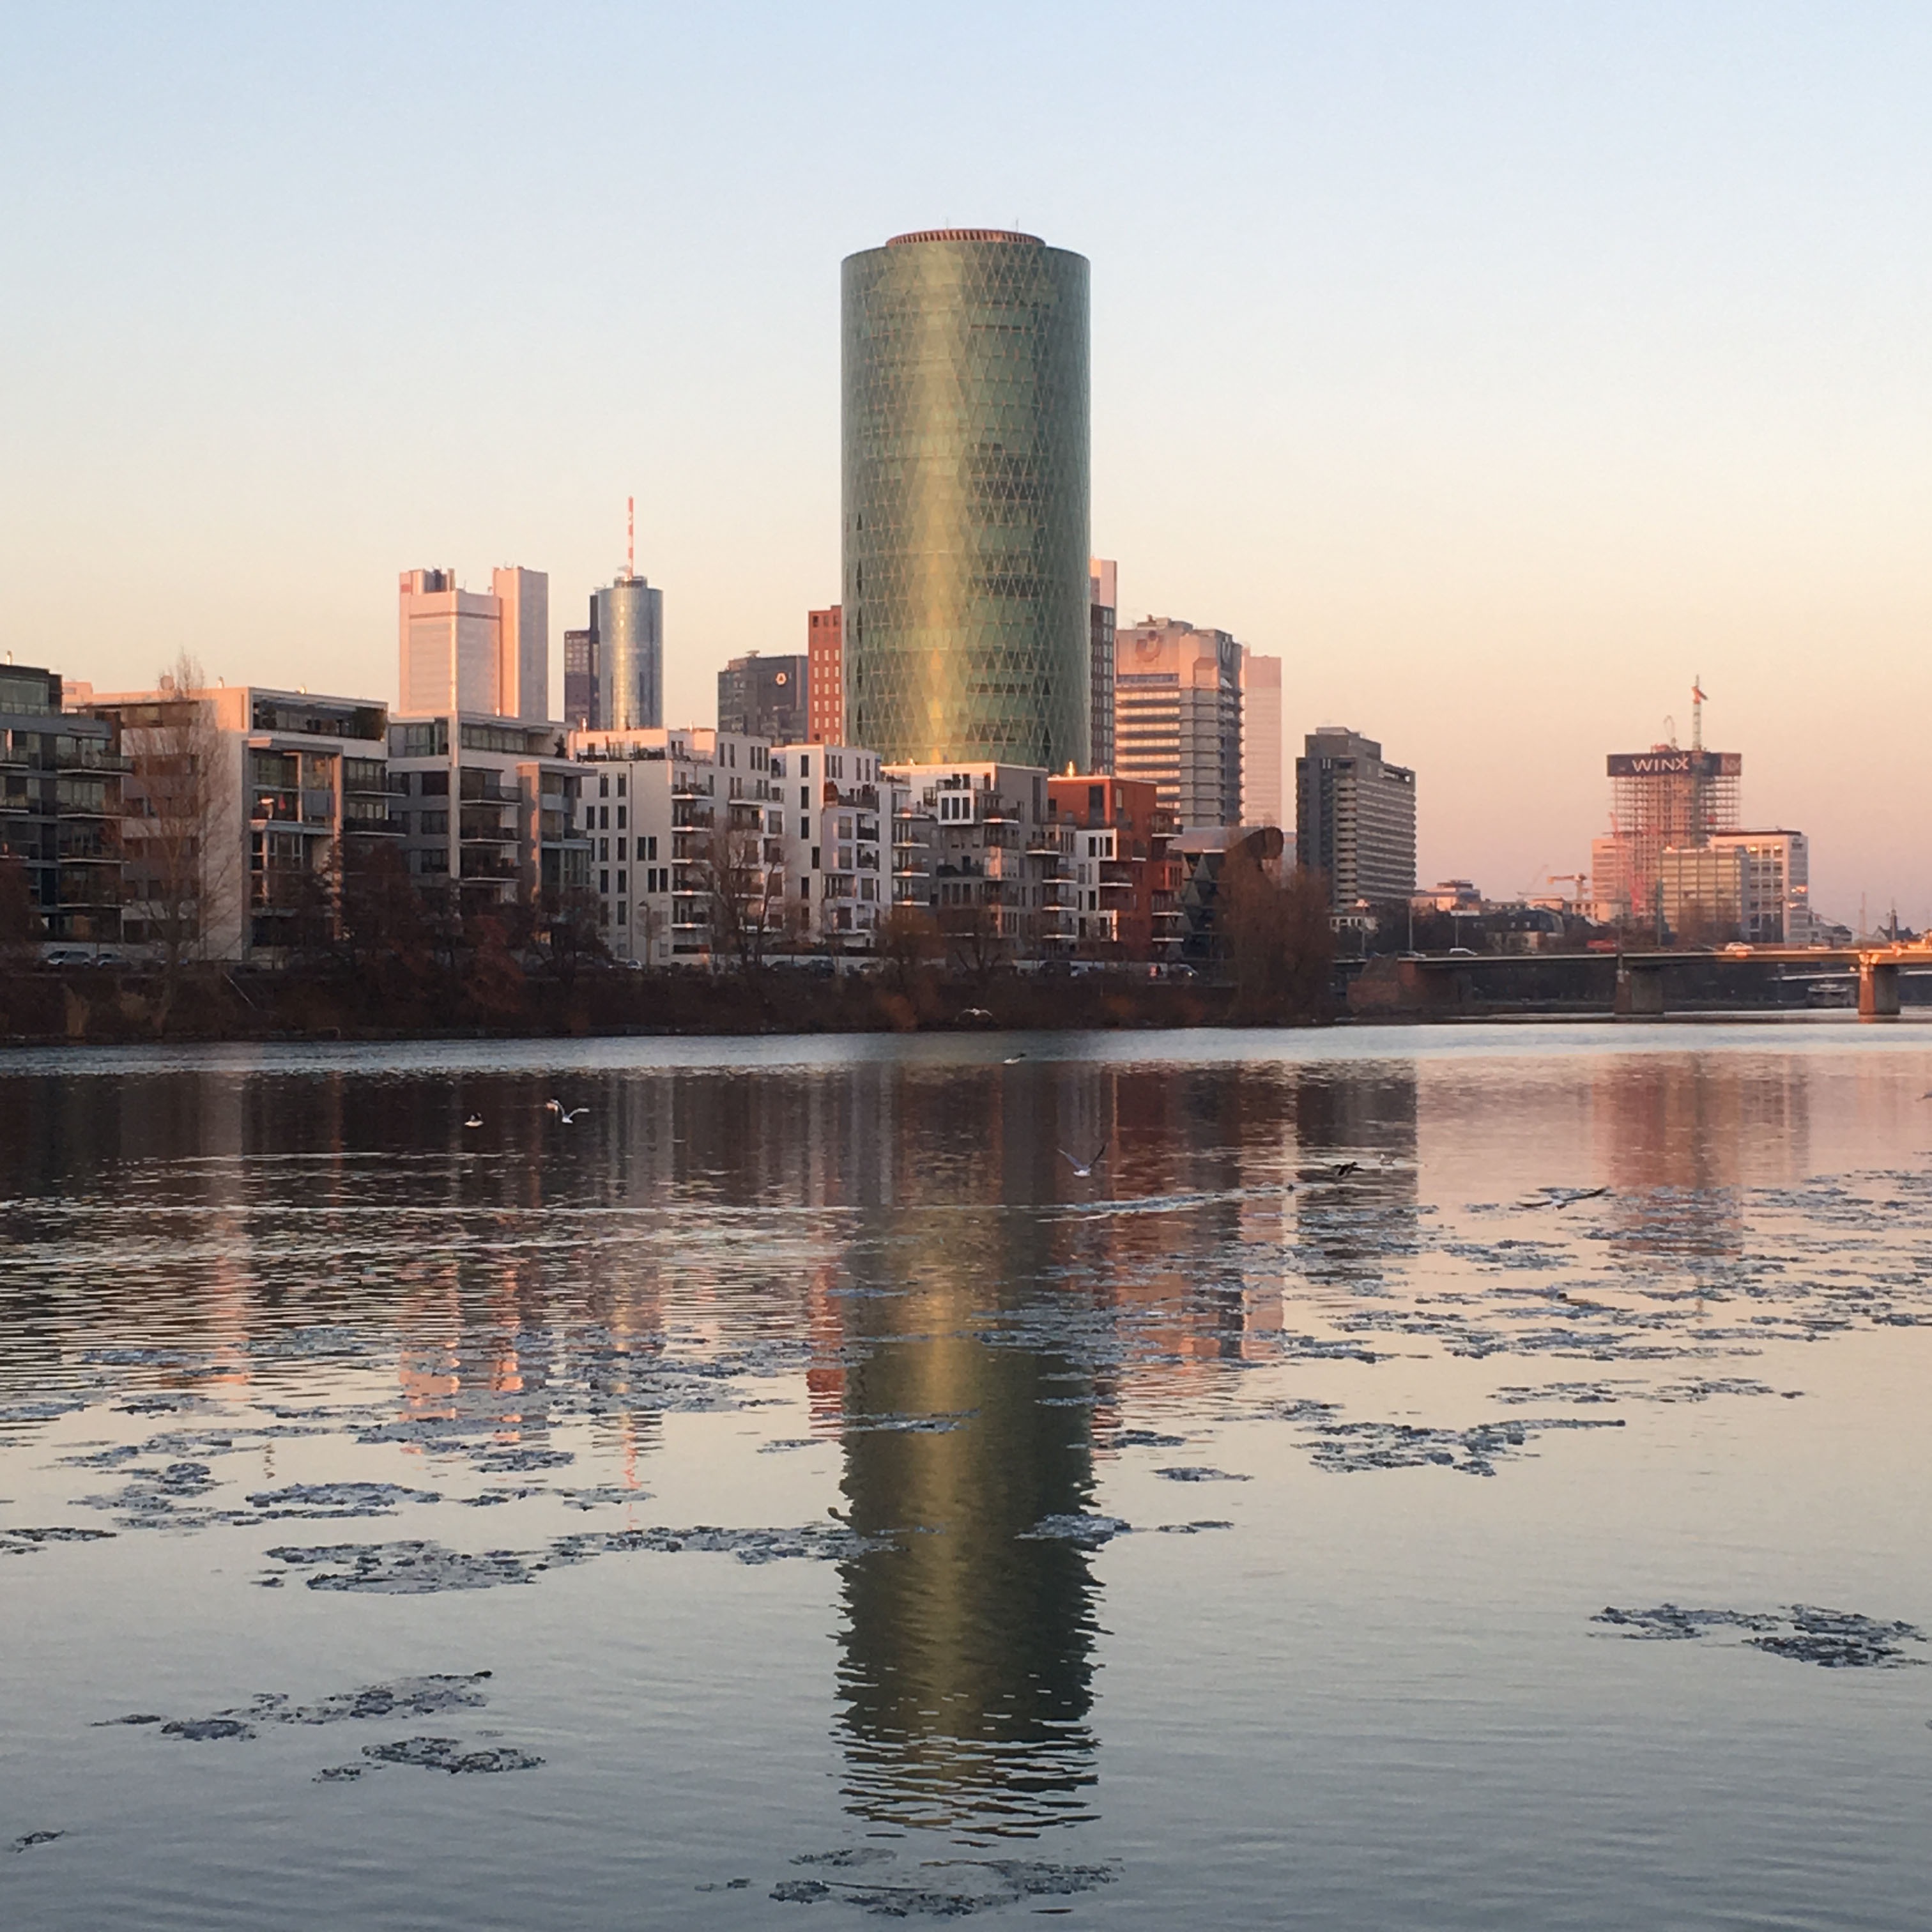
water, horizon, sunset, skyline, morning, city, skyscraper, river, cityscape, downtown, dusk, evening, reflection, tower, landmark, tower block, main, abendstimmung, frankfurt, westhafen, town center, frankfurt main, urban area, atmospheric phenomenon, human settlement